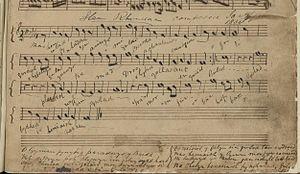
La plus ancienne copie connue de Hen Wlad fy Nhadau, qui deviendra ensuite l'hymne national officiel du Pays de Galles.
Le Hen Wlad fy Nhadau est l'hymne national gallois. Selon la tradition, il aurait été écrit par Evan James et composé par son fils James James en janvier 1856.